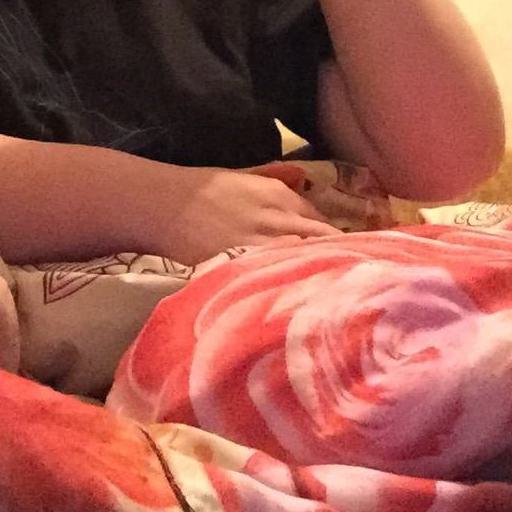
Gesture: no_gesture